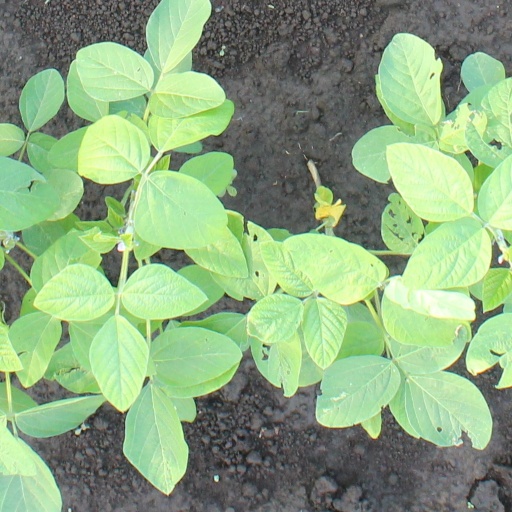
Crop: soybean